2023 Champion of Champions

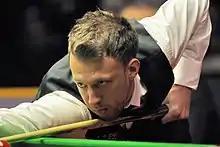
Judd Trump (pictured) won Group 3 with a victory over Shaun Murphy, but lost to Mark Allen in the final.

Group 3 was played on 16 November. Champion of Champions debutant Baipat Siripaporn, who qualified through winning the 2023 Women's World Championship, was defeated in a whitewash by Judd Trump in a contest which lasted just 49 minutes. Trump made a century break of 115 in the last frame. He commented: "I feel close [to my very best]. Every time I get in I feel like I'm going to score heavy and every time I push I feel like I can score. I feel like there's always more in the tank at the moment." Gary Wilson also made his first appearance in the Champion of Champions, he faced Shaun Murphy, who won the first frame, and Wilson leveled the score at with a break of 58 in the second frame. Murphy won three consecutive frames to win the match by , making a century break of 107 in the fourth frame.